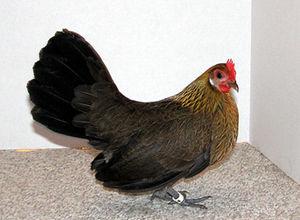
La naine hollandaise ou "Hollandskriel" en néerlandais, est une race de poule domestique.